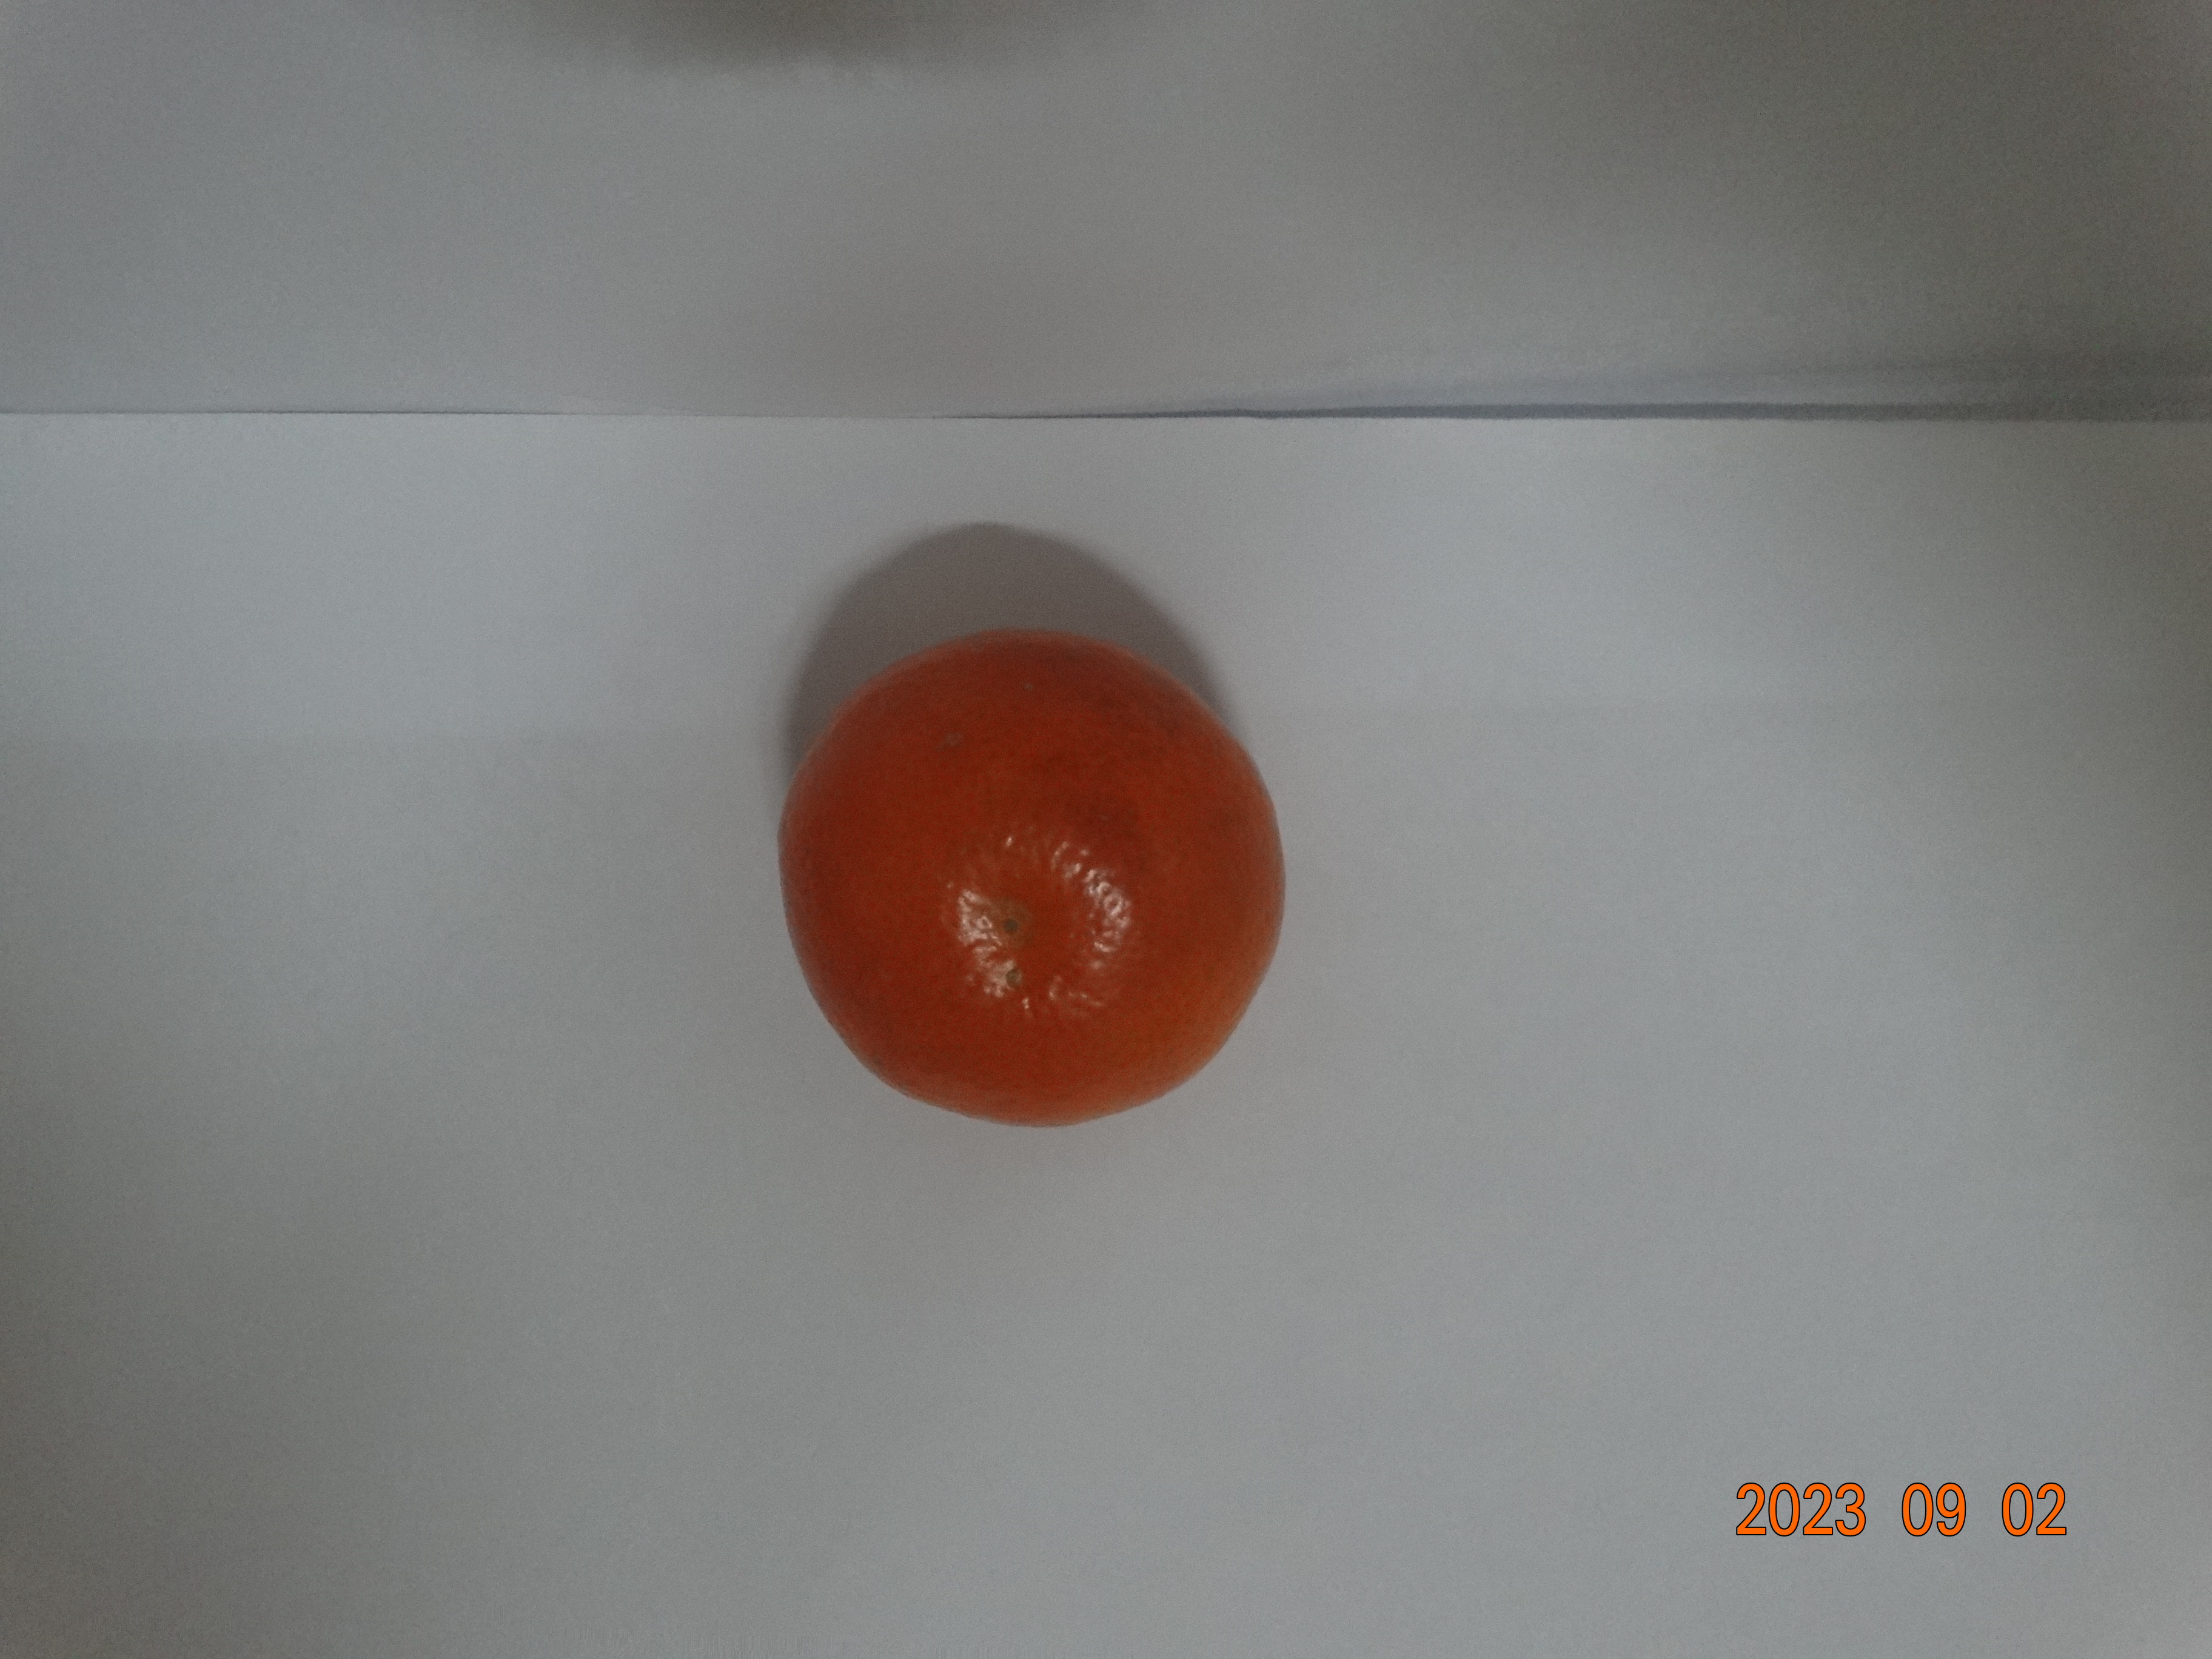
Citrus fruit variety: tangerine